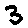
Label: 3